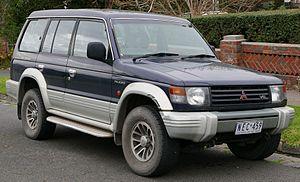
Le Mitsubishi Pajero est un véhicule 4×4 produit par Mitsubishi depuis 1980 en 4 générations.